Pattern 1796 light cavalry sabre

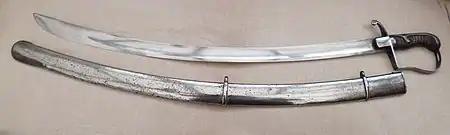
An officer's 1796 Pattern Light Cavalry fighting sabre by J. Johnston, Newcastle Street, The Strand, London. Note the characteristic increase in blade width near to the point. The scabbard has lost its suspension rings.

An eastern influence can be detected in the blade form, and Le Marchant is recorded as saying that the "blades of the Turks, Mamalukes, Moors and Hungarians [were] preferable to any other". The post 1630, knuckle bow hilted, fullered, szabla, of the Polish-Hungarian Hussars, is sometimes credited as Le Marchant's inspiration for the pattern.